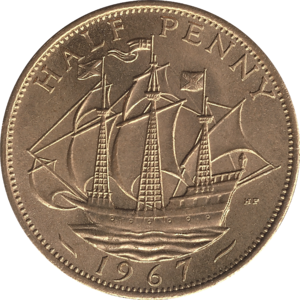
Le demi-penny est une subdivision du penny dans les pays où cette monnaie est ou était employée. Elle correspond historiquement à un demi-denier, c'est-à-dire une maille ou une obole.